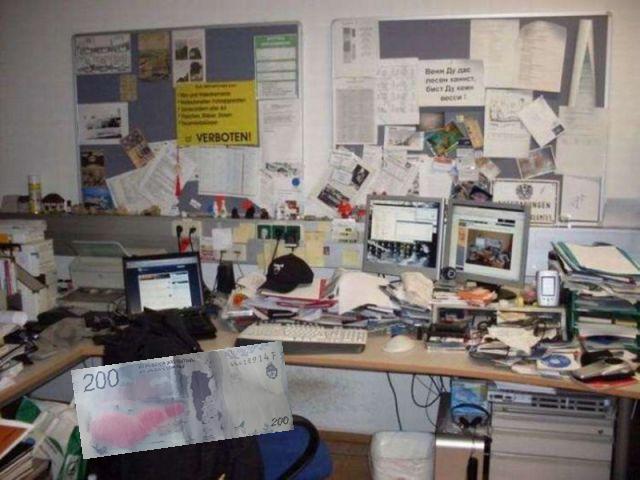
Denominación: 200